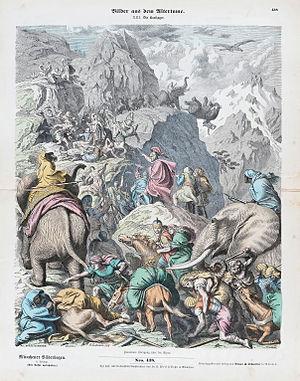
Gottlob Heinrich Leutemann né le 8 octobre 1824 à Großzschocher et mort le 14 décembre 1905 à Wittgensdorf, est un peintre et dessinateur animalier, auteur et illustrateur, dont les illustrations d’animaux de zoo étaient très populaires dans la seconde moitié du XIXᵉ siècle.